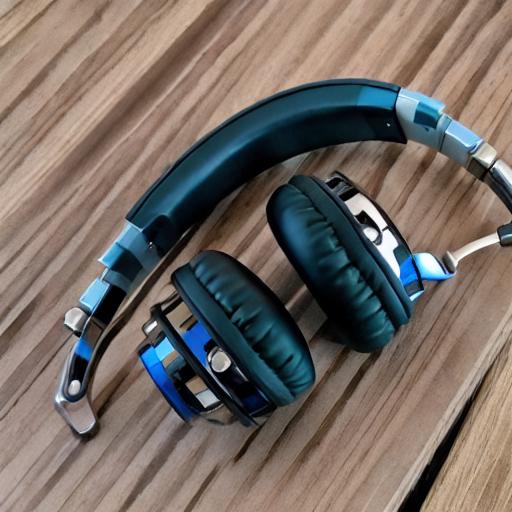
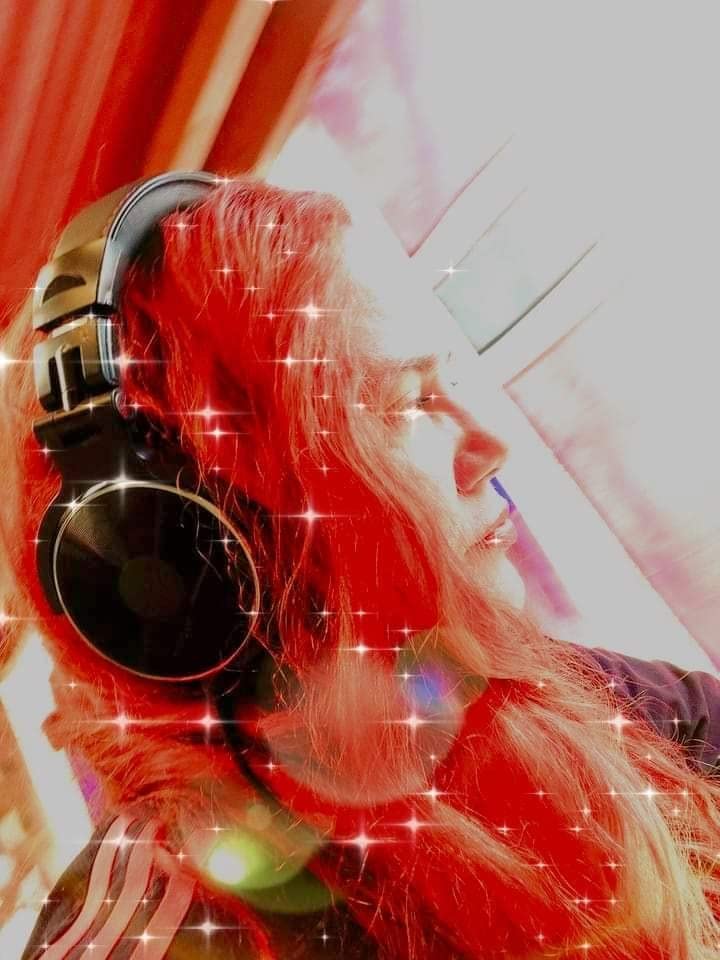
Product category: headphones
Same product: no